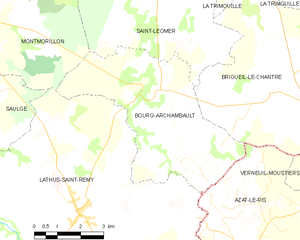
Carte des communes françaises Bourg-Archambault